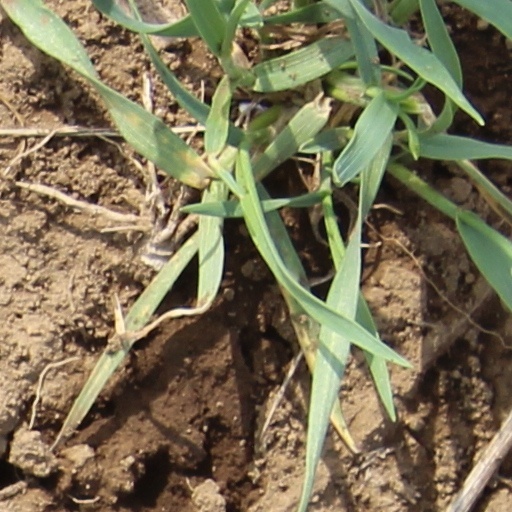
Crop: wheat